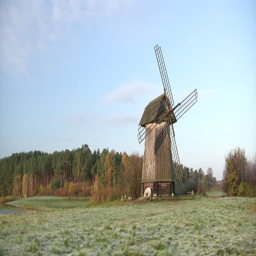
old wooden mill against the autumn forest